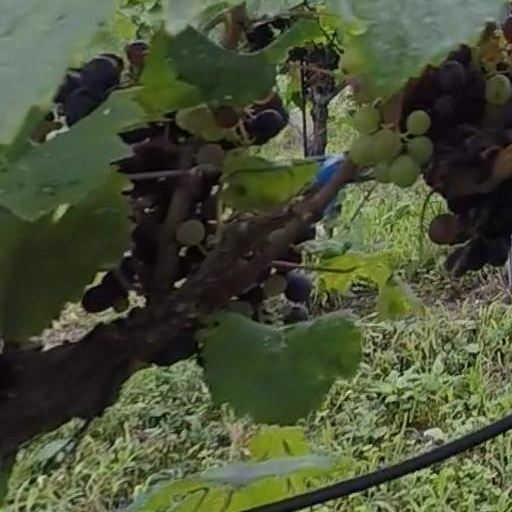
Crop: grape